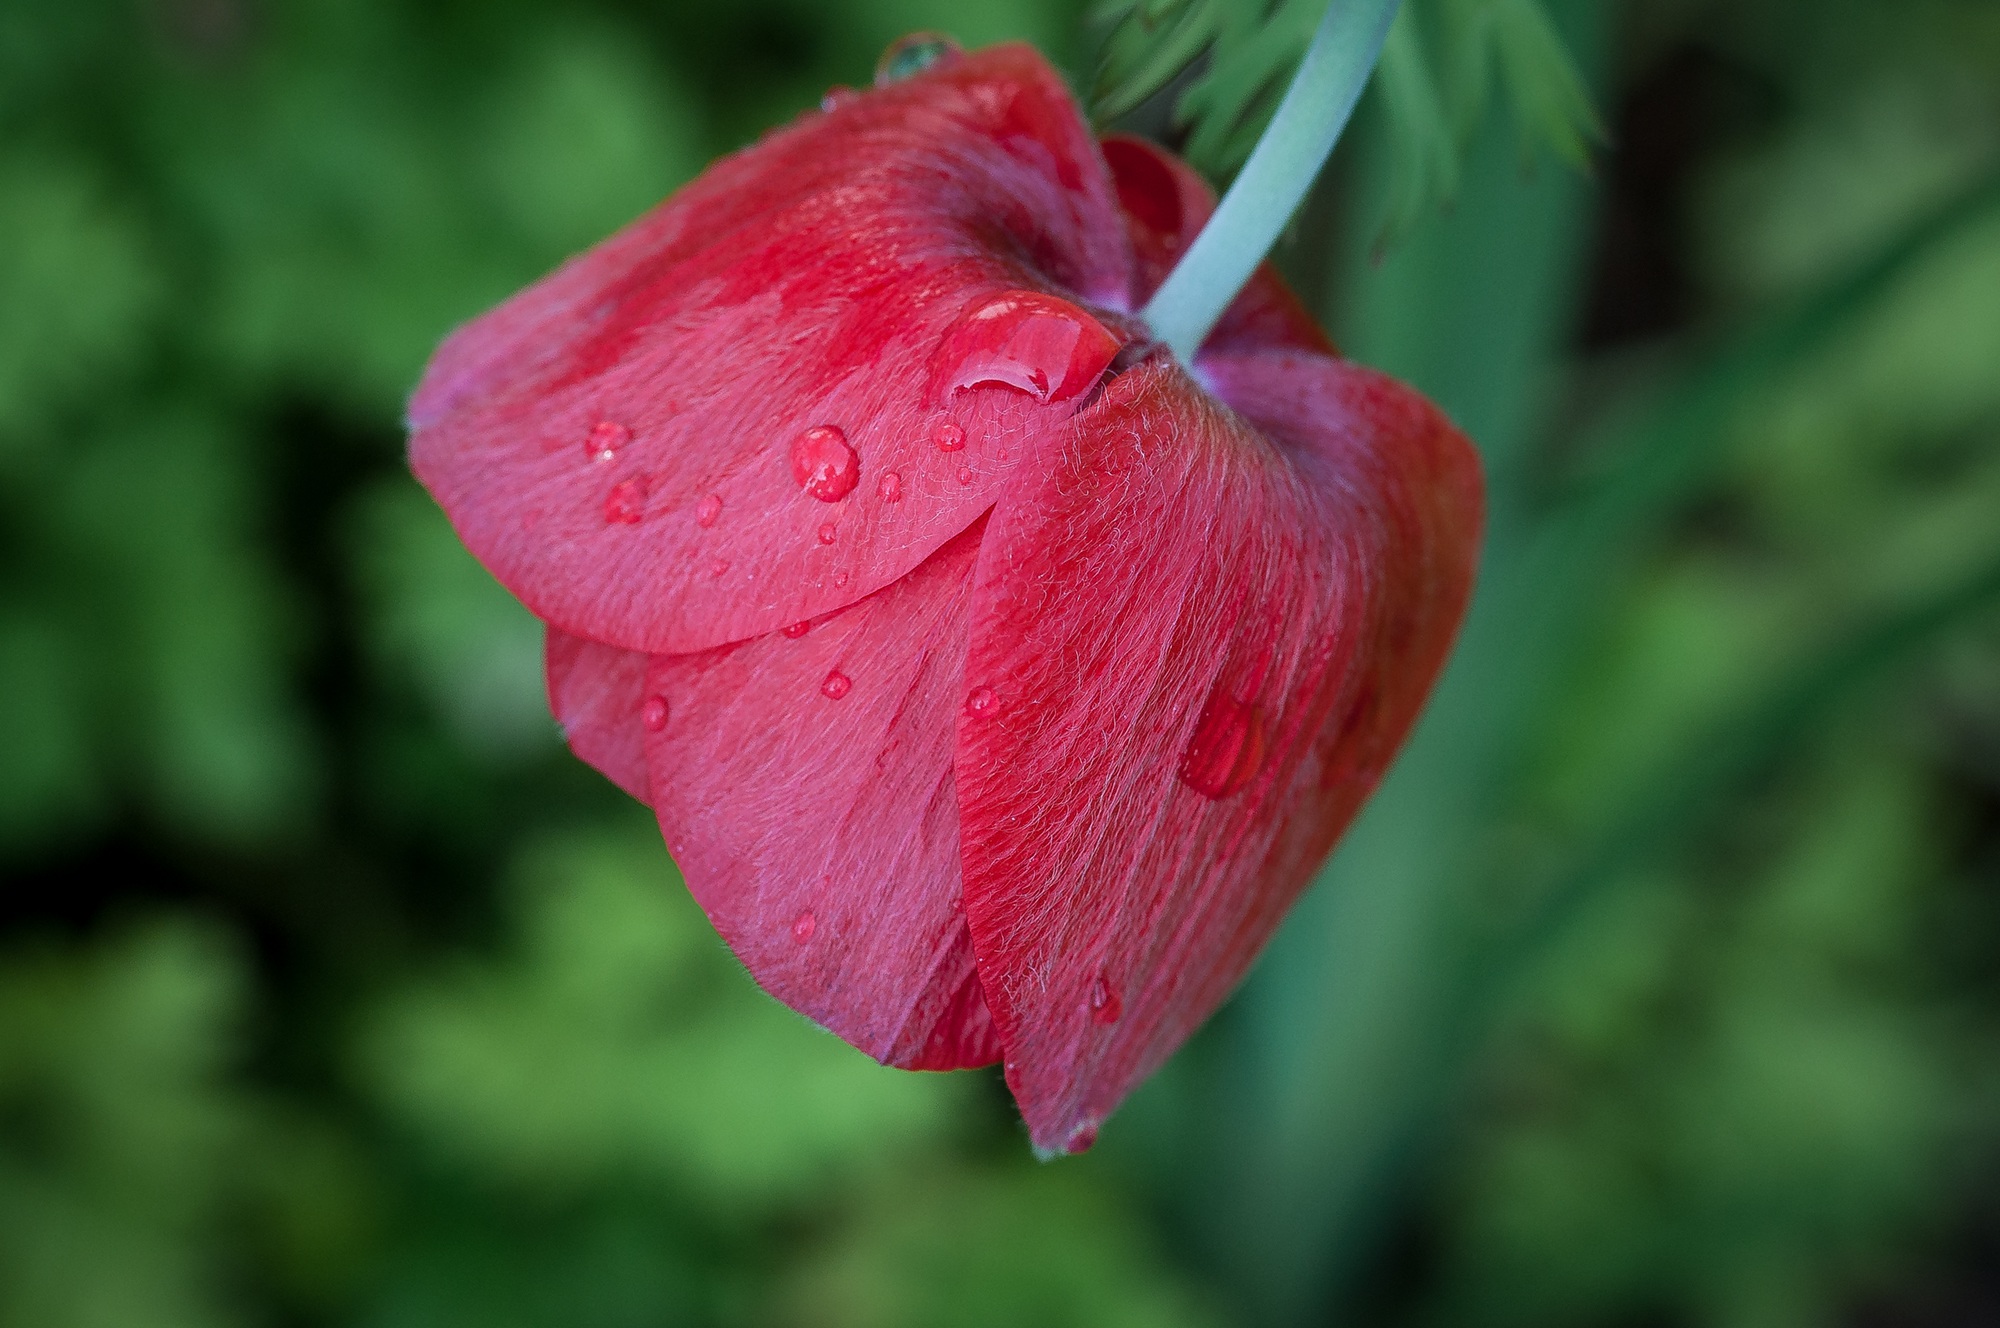
nature, blossom, plant, photography, leaf, flower, petal, bloom, raindrop, green, red, botany, garden, pink, close, flora, drip, wildflower, close up, poppy flower, red poppy, poppy, flower garden, macro photography, flowering plant, plant stem, land plant